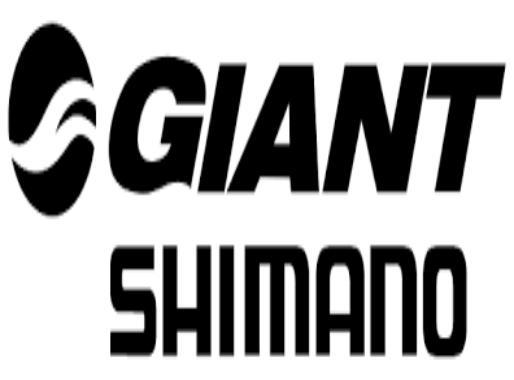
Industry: Others